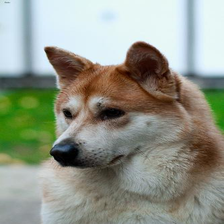
Species: dog
Breed: shiba inu